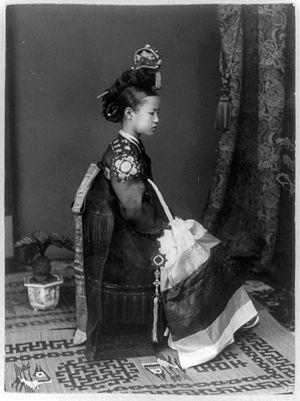
Les kisaeng sont des courtisanes coréennes, dans un sens très proche des geishas du Japon. Les kiseang ont pour rôle de tenir compagnie aux personnalités de haut rang tels que les rois, les nobles, les yangbans et les hauts fonctionnaires.